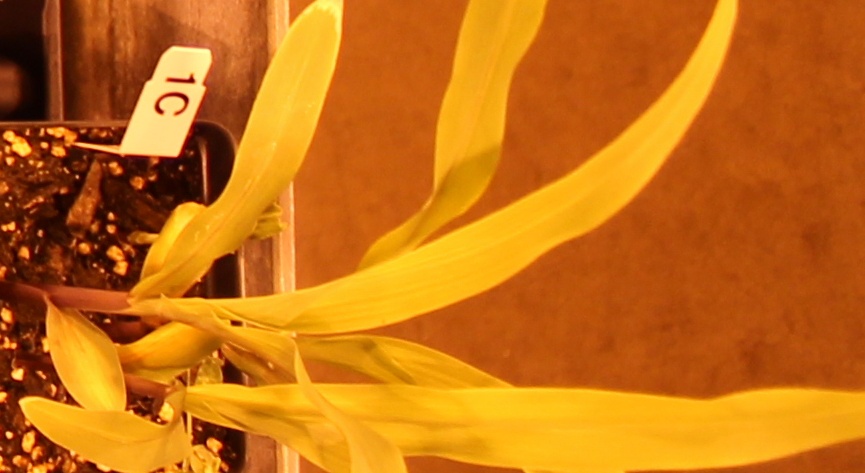
Label: Corn